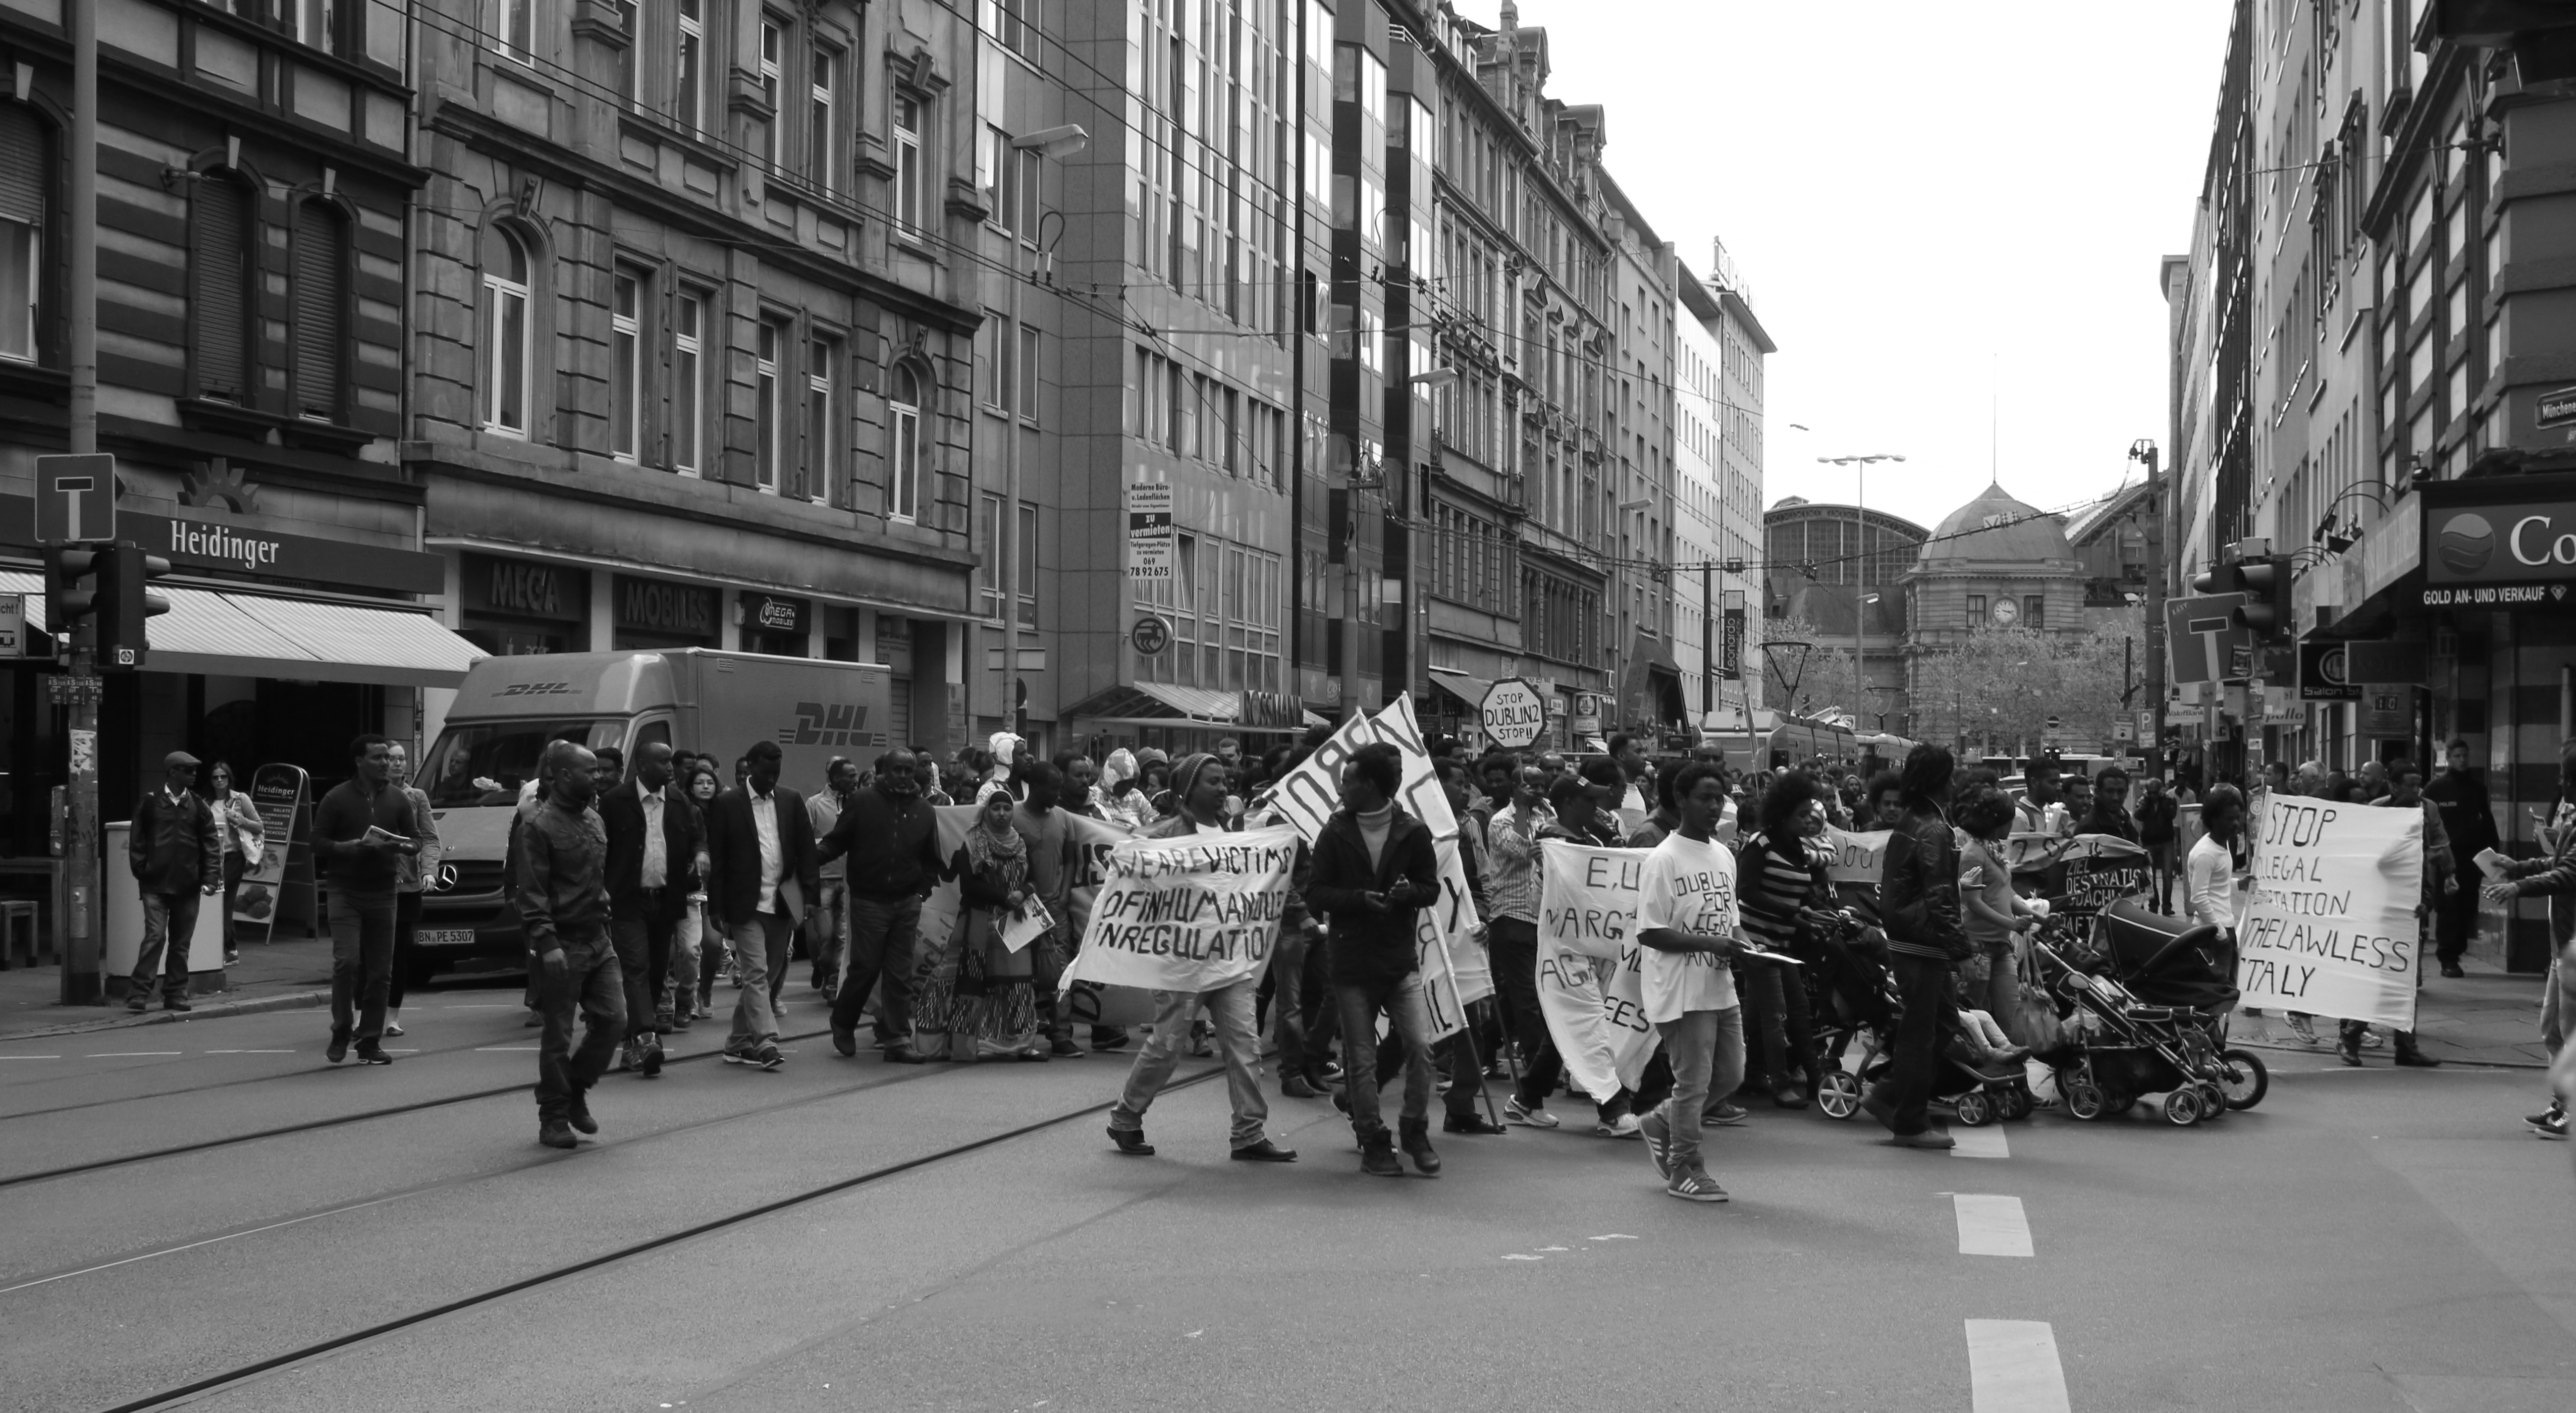
pedestrian, black and white, people, road, street, city, crowd, downtown, monochrome, bw, blackandwhite, blackwhite, infrastructure, photograph, snapshot, march, alemania, allemagne, sw, schwarzweiss, schwarzweis, demonstration, rally, frankfurtmain, germania, frankfurt, schwarzweissfotografie, demo, bleiberecht, schwarzweisfotografie, bahnhofsviertel, politicalrally, manifestion, politicalmarch, politicalmanifestation, urban area, monochrome photography, human settlement, nonbuilding structure